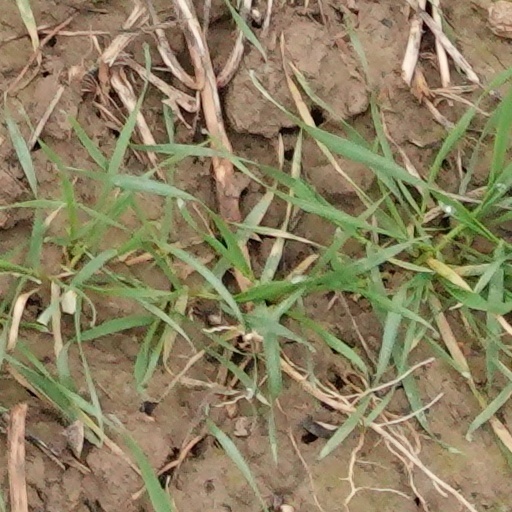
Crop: wheat